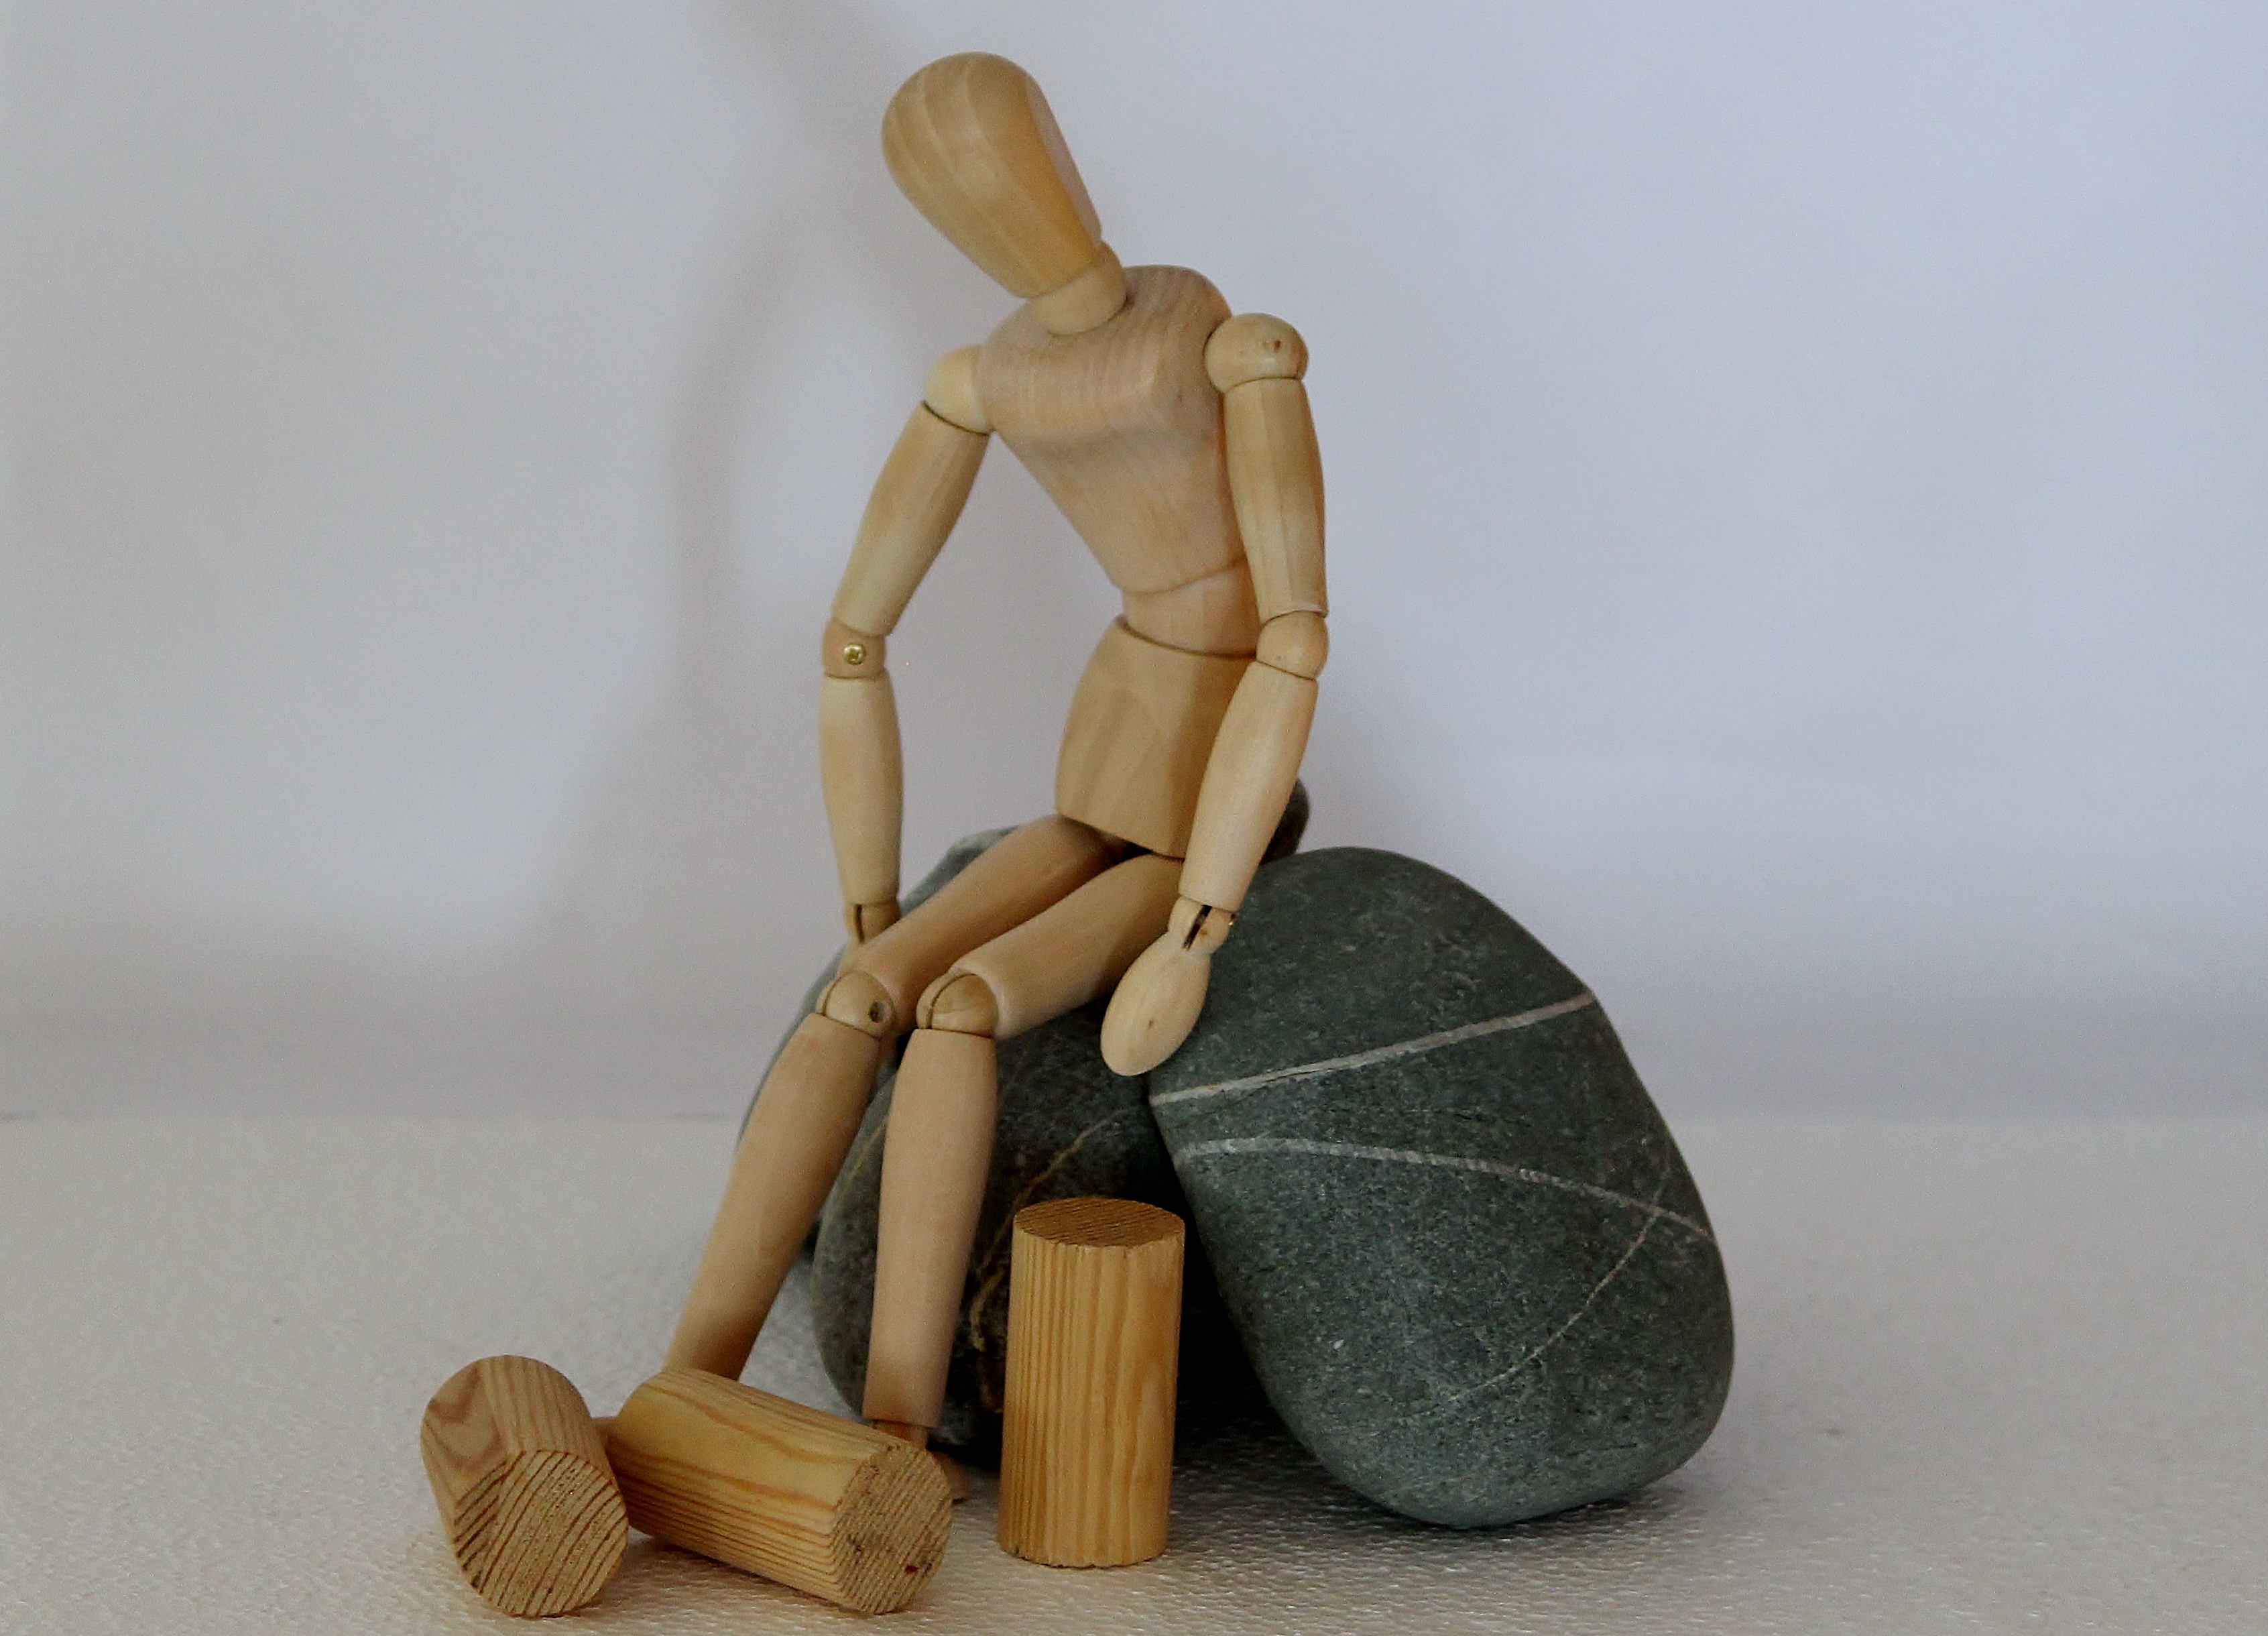
hand, wood, escape, human, toy, sad, sculpture, shelter, stones, art, fear, figurine, lost, stranded, poverty, pain, action figure, refugee, protection, loss, holzfigur, mourning, asylum, integration, despair, tracking, hunger, suffering, needy, hopeless, hopelessness, burden, externally, hab and good, asylum seekers, helplessness, human positions